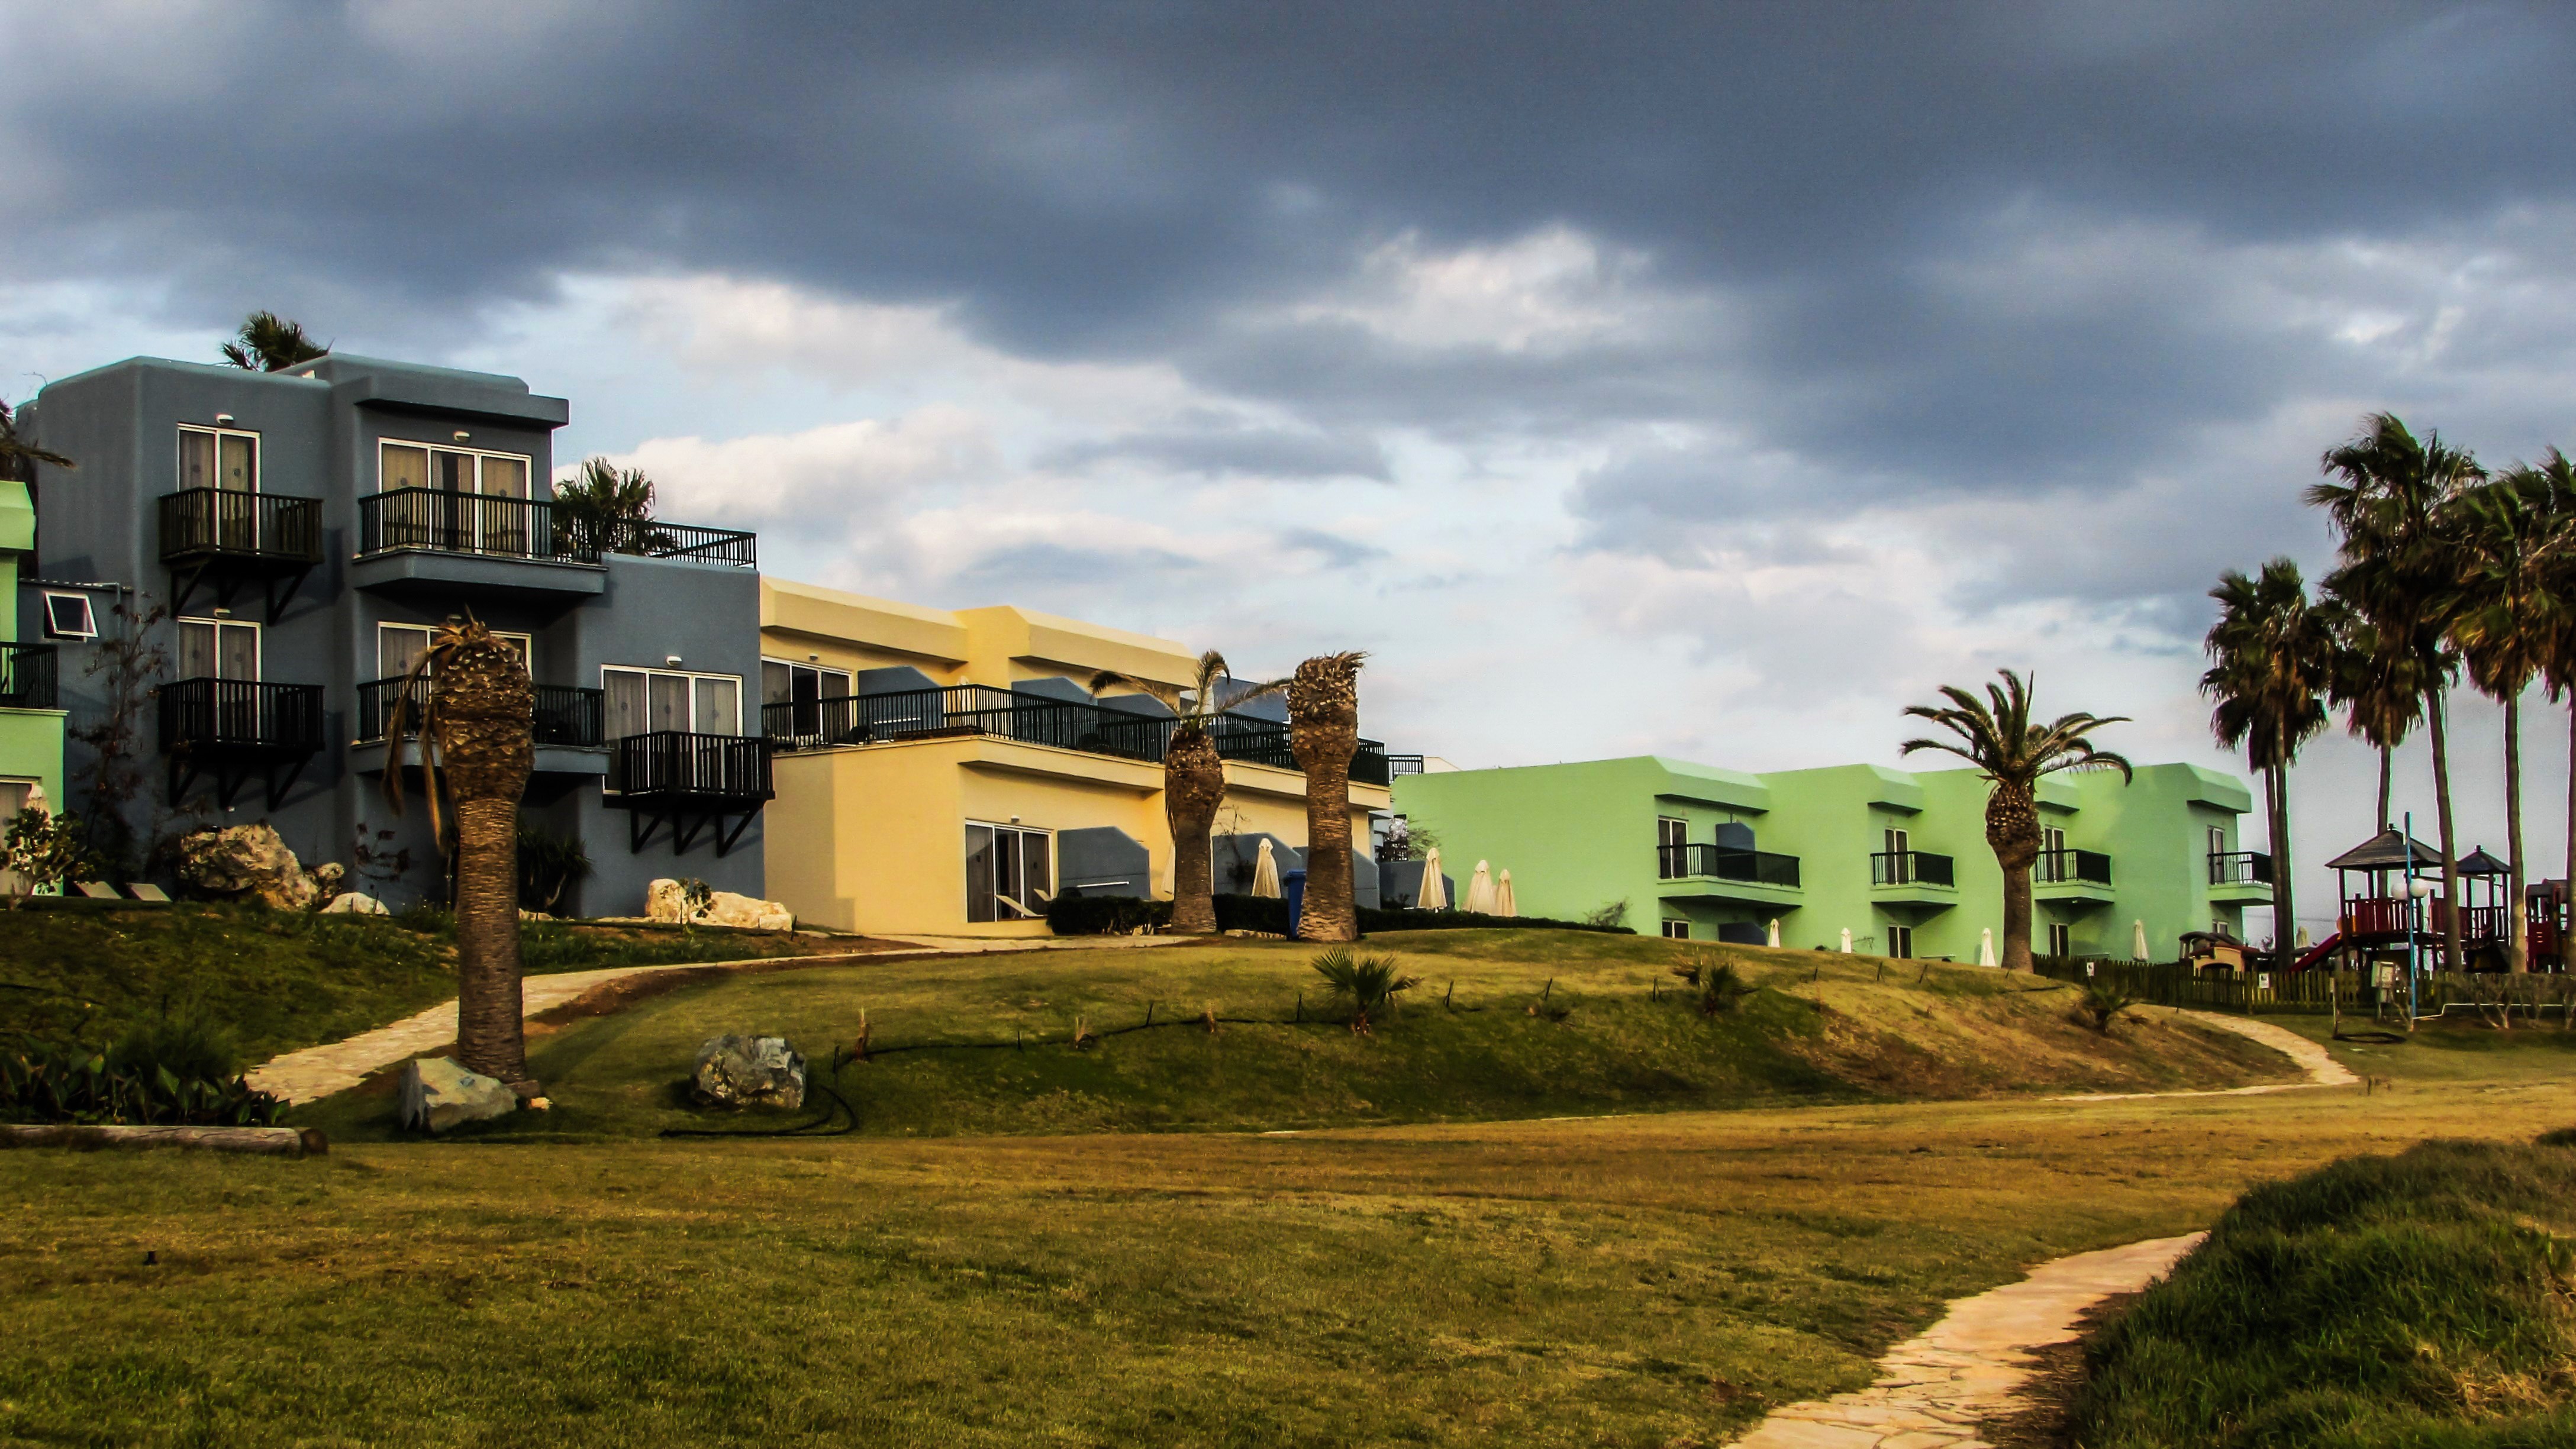
villa, mansion, house, home, vacation, suburb, colourful, facade, property, tourism, hotel, apartments, estate, cyprus, ayia napa, residential area